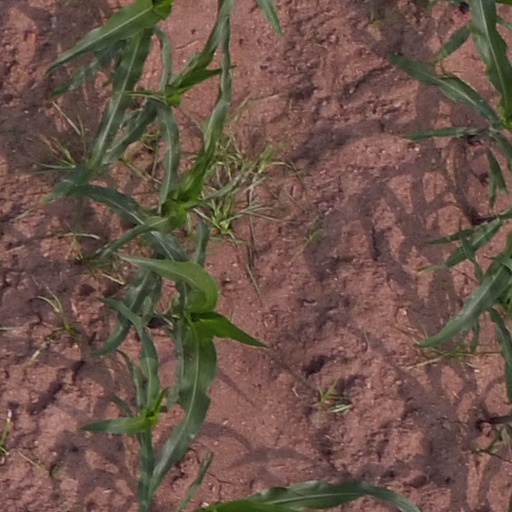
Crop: maize; corn